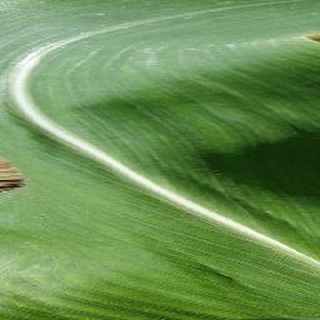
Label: healthy_corn